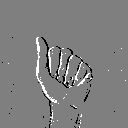
ASL letter: a